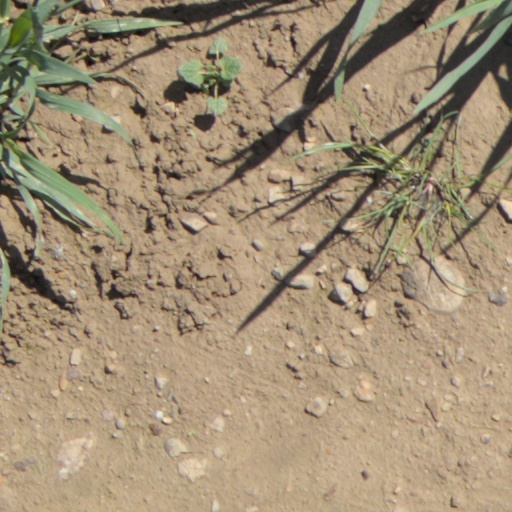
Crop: wheat